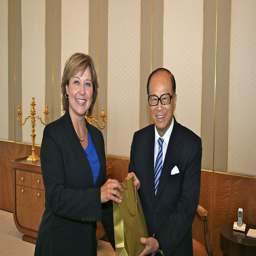
This woman and man are holding a gold bag.
a man and woman smile while both holding a bag.
Man and woman smiling are holding an award.
A couple of people standing with a bag in their hands.
A man with eyeglasses and woman holding a bag together.